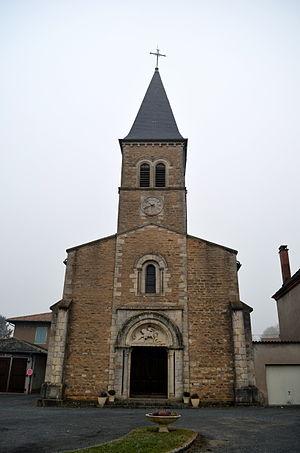
Église Saint-Martin de Baneins.
Baneins est une commune française, située dans le département de l'Ain en région Auvergne-Rhône-Alpes. Ses habitants sont communément appelés Baninois.